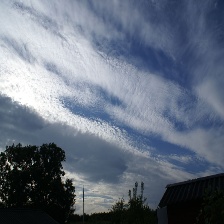
Cloud type: Cirroculumulus